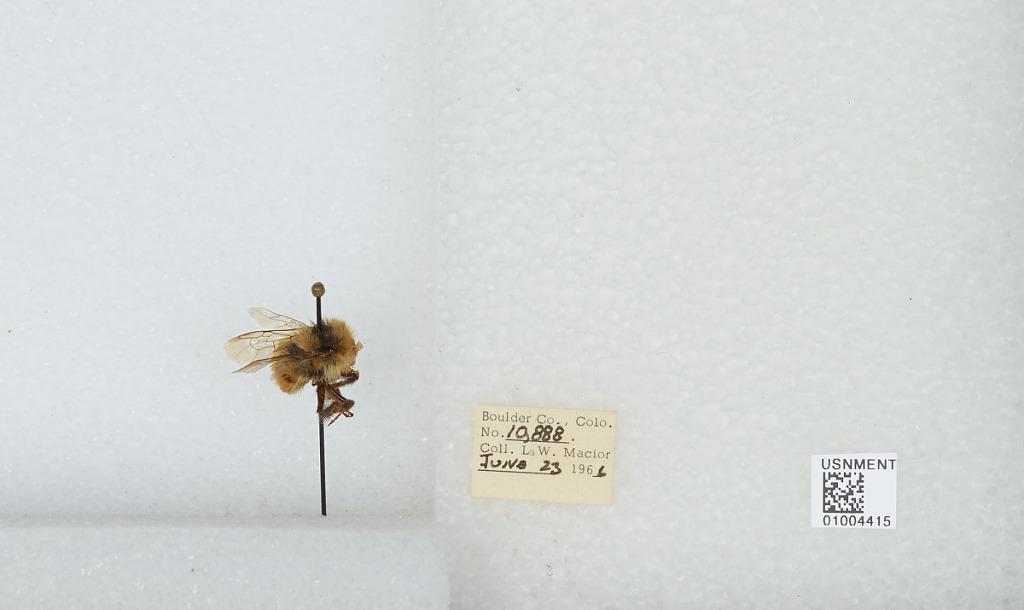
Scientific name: Bombus (Pyrobombus) centralis Cresson
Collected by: L. Macior
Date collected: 1966-6-23
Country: United States
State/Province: Colorado
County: Boulder
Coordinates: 40.09, -105.36